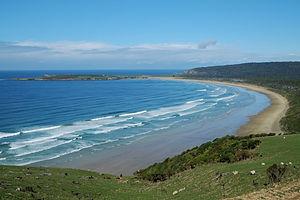
La péninsule de Tautuku est une péninsule de la région des Catlins de Nouvelle-Zélande au sud de l'île du Sud.